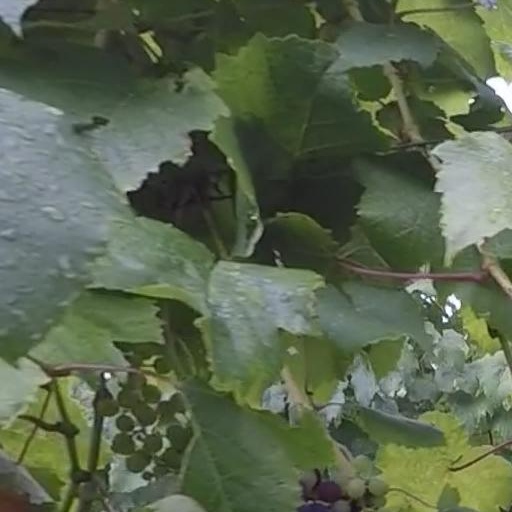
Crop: grape